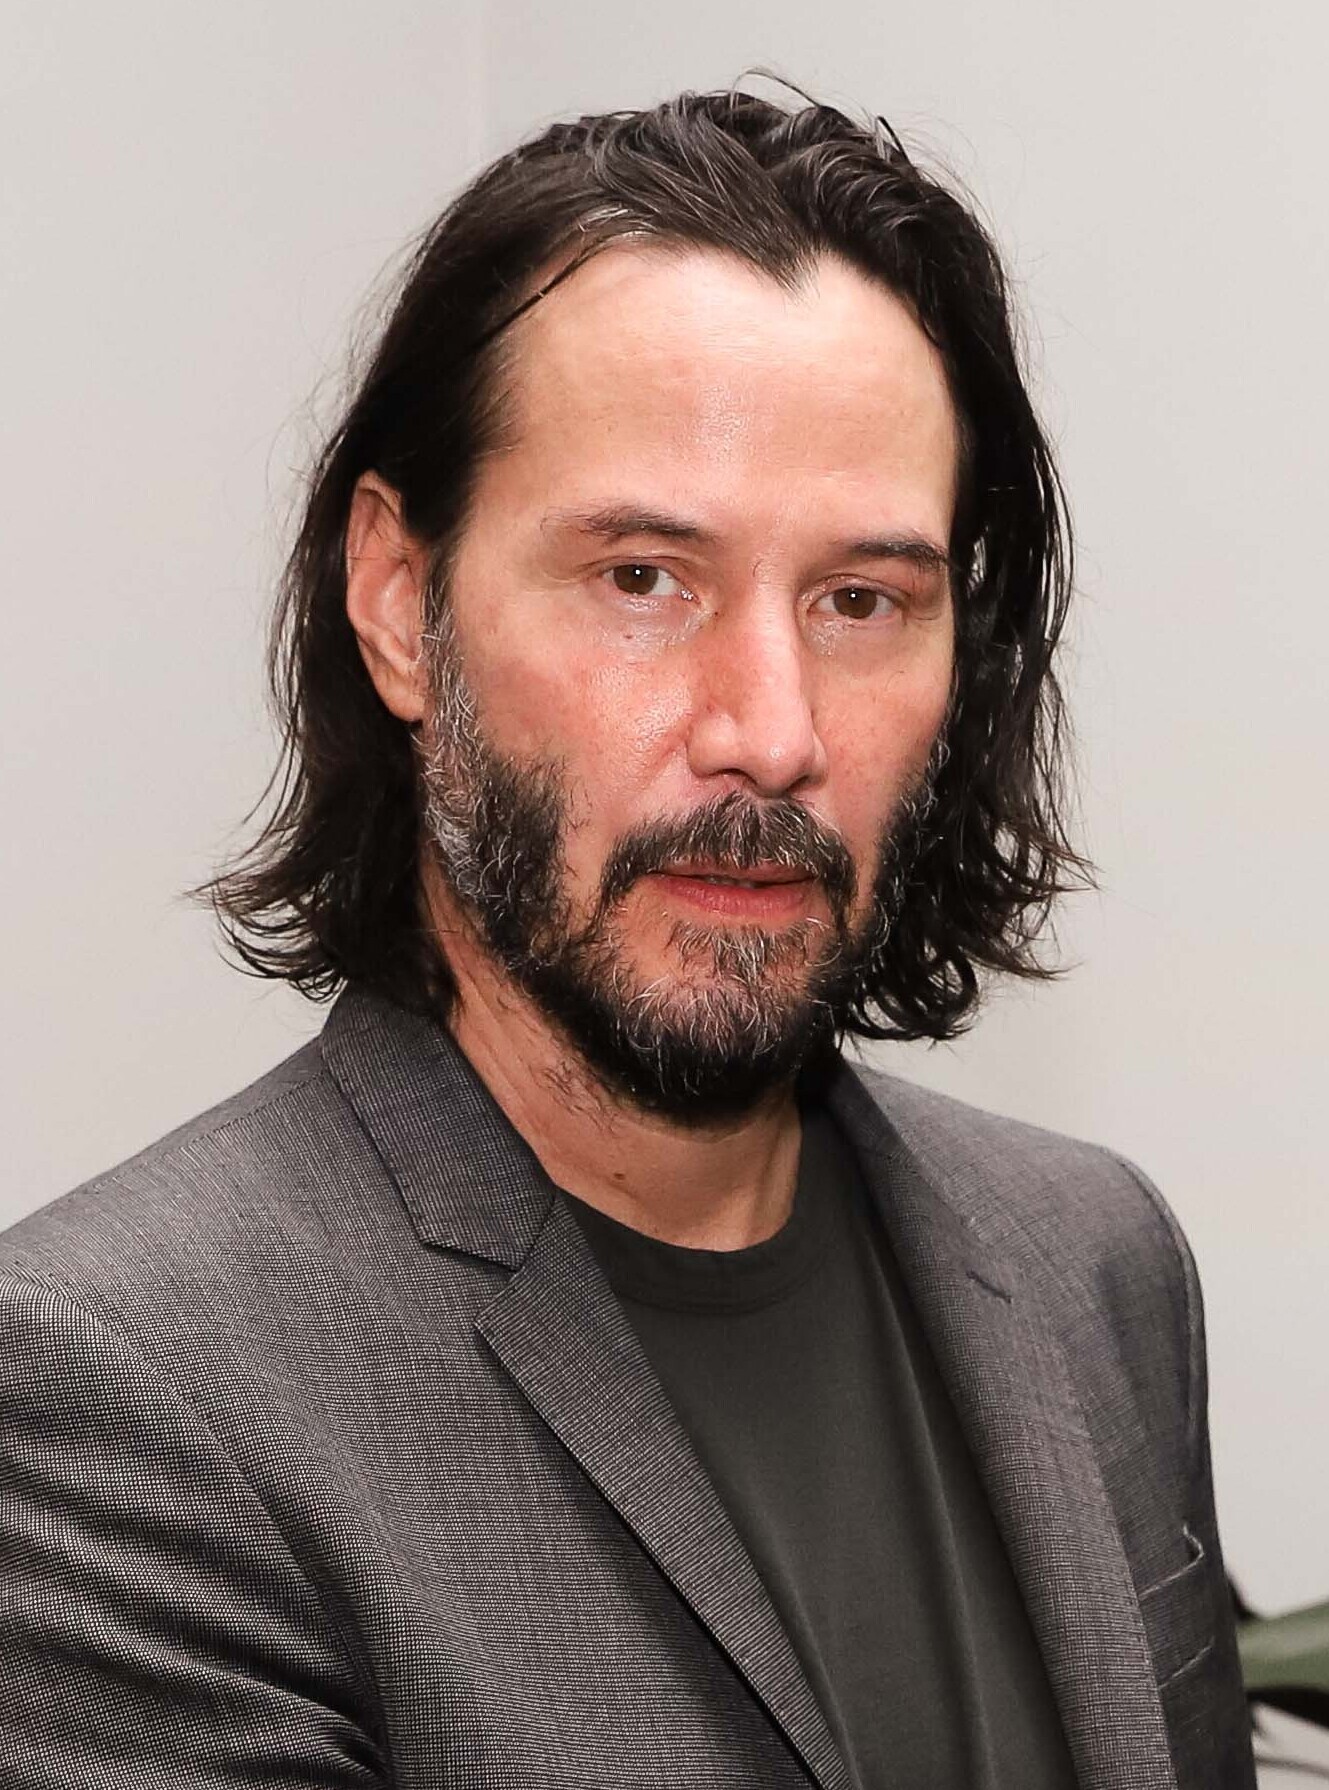
คีอานู รีฟส์

| name = คีอานู รีบ
| image = Reunião com o ator norte-americano Keanu Reeves (46806576944) (cropped).jpg
| caption = รีฟส์ใน ค.ศ. 2019
| birth_name = คีอานู ชาลส์ รีฟส์
| birth_place = เบรุต ประเทศเลบานอน
| occupation = นักแสดง
| nationality = แคนาดา
| years_active = ค.ศ. 1984–ปัจจุบัน
| partner = เจนนิเฟอร์ ไซม์(1998–2001; เธอเสียชีวิต) อเล็กซานดรา แกรนต์( ค.ศ. 2018–ปัจจุบัน)efn|ถึงแม้ว่ารีฟส์และแกรนต์มีความสัมพันธ์ทางธุรกิจตีพิมพ์หนังสือที่เริ่มไม่นานหลังทั้งคู่พบกันใน ค.ศ. 2009 ทั้งคู่เปิดเผยความสัมพันธ์นั้นในเดือนพฤศจิกายน ค.ศ. 2019 เมก ทิลลี เพื่อของแกรนต์กล่าวไว้ในเดือนกรกฎาคม ค.ศ. 2020 ว่า "ฉันจำคู่รักได้หลายปีก่อน ประมาณหนึ่งปีครึ่ง แกรนต์ กล่าวว่า 'คีอานู รีฟส์คือแฟนของฉัน'" และ "แกรนต์ ผ่านเหตุการณ์หลายอย่างกับเขา ในอดีต จู่ ๆ ก็โผล่มาบอกว่าเขาคบกับเธอมาหลายปีแล้ว" ดังนั้น ช่วงสรุปความสัมพันธ์ส่วนตัวที่เร็วสุดเริ่มขึ้นใน ค.ศ. 2018
| children = 1 (เสียชีวิต)
| works = ผลงานของคีอานู รีฟส์|รายการทั้งหมด
| awards = List of awards and nominations received by Keanu Reeves|รายการทั้งหมด
คีอานู ชาลส์ รีฟส์ (, ; เกิดวันที่ 2 กันยายน ค.ศ. 1964) เป็นนักแสดงชาวแคนาดาefn|ถึงแม้ว่าเขาเกิดจากแม่ชาวอังกฤษและพ่อชาวอเมริกันในประเทศเลบานอน รีฟส์เติบโตในประเทศแคนาดา ระบุตนเองเป็นชาวแคนาดา และถือสัญชาติแคนาดา เกิดที่เบรุตและเติบโตในโตรอนโต รีฟส์เริ่มแสดงละครเวทีและในภาพยนตร์โทรทัศน์ก่อนที่จะเปิดตัวภาพยนตร์สารคดีเรื่อง "Youngblood (1986 film)|Youngblood" (1986)
หลังประสบความล้มเหลวในบ็อกซ์ออฟฟิศหลายเรื่อง การแสดงของรีฟส์ในภาพยนตร์สยองขวัญ "The Devil's Advocate (1997 film)|อาถรรพ์มัจจุราชเหนือเมฆ" (1997) ได้รับเสียงวิจารณ์ไปในทางที่ดี จากนั้นจึงเริ่มมีชื่อเสียงมากขึ้นจากการรับบทเป็นNeo (The Matrix)|นีโอในชุดละครนิยายวิทยาศาสตร์ "เดอะ เมทริกซ์ (แฟรนไชส์)|เดอะ เมทริกซ์" ที่เริ่มขึ้นใน ค.ศ. 1999 เขารับบทเป็นจอห์น คอนสแตนตินใน"Constantine (film)|คนพิฆาตผี" (2005) และภาพยนตร์อื่น ๆ อย่าง "บ้านทะเลสาบ บ่มรักปาฏิหาริย์" (2006) "วันพิฆาตสะกดโลก" (2008) และ "สตรีท คิงส์ ตำรวจเดือดล่าล้างเดน" (2008) หลังหยุดแสดงช่วงหนึ่ง รีฟส์ก็กลับมาด้วยการรับบทเป็นจอห์น วิค (ตัวละคร)|ผู้ลอบสังหารในนามในชุดภาพยนตร์ "จอห์น วิค" ที่เริ่มต้นใน ค.ศ. 2014
นอกจากการแสดงแล้ว รีฟส์ยังเป็นผู้กำกับภาพยนตร์ "คนแกร่งสังเวียนเดือด" (2013)
== ชีวิตช่วงต้น ==
คีอานู ชาลส์ รีฟส์ เกิดในเบรุต ประเทศเลบานอน เมื่อวันที่ 2 กันยายน ค.ศ. 1964 เป็นบุตรของแพทริเซีย (สกุลเดิม เทย์เลอร์) นักออกแบบเครื่องแต่งกายและนักแสดง กับซามูเอล นาวลิน รีฟส์ จูเนียร์ แม่ของเขาเป็นชาวอังกฤษจากเอสเซกซ์"The Jonathan Ross Show", Season 8, Episode 10; March 28, 2015 ส่วนพ่อชาวอเมริกันมาจากรัฐฮาวาย และมีเชื้อสายจากฮาวาย จีน อังกฤษ ไอริช และโปรตุเกส ย่าของเขาเป็นชาวฮาวายเชื้อสายจีน แม่ของเขาพบกับพ่อขณะทำงานที่เบรุต โดยพ่อทิ้งภรรยากับครอบครัวตอนที่รีฟส์อายุ 3 ขวบ เขาพบพ่อครั้งสุดท้ายที่เกาะคาไวของฮาวายตอนอายุ 13 ปี
หลังพ่อแม่หย่าร้างใน ค.ศ. 1966 แม่ของเขาย้ายครอบครัวไปที่ซิดนีย์ จากนั้นจึงไปยังนครนิวยอร์ก โดยเธอแต่งงานกับพอล แอรอน ผู้กำกับภาพยนตร์ละครบรอดเวย์|บรอดเวย์และภาพยนตร์อเมริกัน|ฮอลลีวูดใน ค.ศ. 1970 ทั้งคู่ย้ายไปที่โตรอนโต ประเทศแคนาดา และหย่าร้างใน ค.ศ. 1971 ตอนที่รีฟส์อายุ 9 ขวบ เขามีส่วนในการแสดงละคร "Damn Yankees" แอรอนยังคงความสัมพันธฺใกล้ชิดกับรีฟส์ โดยให้คำแนะนำและเสนองานให้เขาที่โรงละครเฮดจ์โรว์ รัฐเพนซิลเวเนีย สหรัฐ แม่ของรีฟส์แต่งงานกับรอเบิร์ต มิลเลอร์ใน ค.ศ. 1976 แล้วหย่าใน ค.ศ. 1980 จากนั้นจึงแต่งงานกับแจ็ก บอนด์ โดยอยู่ด้วยกันจนถึง ค.ศ. 1994 รีฟส์และบรรดาน้องสาวเติบโตในย่านYorkville, Toronto|ยอร์กวิลล์ โตรอนโต โดยมีพี่เลี้ยงเป็นคนดูแล เนื่องจากกลุ่มชาติพันธุ์|ชาติพันธุ์ของย่า ทำให้เขาเติบโตมาพร้อมกับศิลปะจีน|ศิลปะ, เครื่องเรือนจีน|เครื่องเรือน และอาหารจีน
== ชีวิตส่วนตัว ==
ใน ค.ศ. 1998 รีฟส์พบกับเจนนิเฟอร์ ไซม์ ผู้ช่วยของผู้กำกับ เดวิด ลินช์ ในงานปาร์ตี้ที่จัดให้วง Dogstar และทั้งคู่จึงเริ่มคบหากัน จากนั้นในวันที่ 24 ธันวาคม ค.ศ. 1999 หลังตั้งท้อง 8 เดือน ไซม์ให้กำเนิดลูกสาวที่คลอดก่อนกำหนดชื่อว่า เอวา อาร์เชอร์ ไซม์-รีฟส์ ไม่กี่สัปดาห์ต่อมา ทั้งคู่หย่าร้าง แต่ภายหลังคืนดีกัน ในวันที่ 2 เมษายน ค.ศ. 2001 ไซม์เสียชีวิตจากการที่รถยนต์ของเธอSide collision|ประสานงาเข้ากับรถที่จอดอยู่สามคันบน Cahuenga Boulevard ที่ลอสแอนเจลิส มีรายงานว่าไซม์ได้รับบาดเจ็บและไม่คาดเข็มขัดด้วย รีฟส์ให้การแก่นักสืบว่าทั้งคู่กลับมาอยู่ด้วยกัน และวันก่อนเกิดเหตุก็กินบรันช์ด้วยกันที่ซานฟรานซิสโก รีฟส์ทำหน้าที่แบกโลงศพไซม์ ไปฝังข้างลูกสาวของทั้งคู่
ใน ค.ศ. 2009 รีฟส์พบกับอเล็กซานดรา แกรนต์ในงานเลี้ยงอาหารค่ำ ทั้งคู่ร่วมกับแต่งหนังสือด้วยกันสองเล่ม ทั้งคู่เปิดเผยความสัมพันธ์ในเดือนพฤศจิกายน ค.ศ. 2019
รีฟส์ไตร่ตรองถึงความเชื่อทางจิตวิญญาณ โดยกล่าวว่าเป็นเรื่อง "ส่วนตัว" ถึงแม้ว่าเขาไม่ได้นับถือศาสนาพุทธอย่างเป็นทางการ ศาสนานี้ได้ทิ้งความประทับใจไว้กับเขา โดยเฉพาะหลังรับบทในภาพยนตร์ "พระพุทธเจ้า มหาศาสดาโลกลืมไม่ได้"
==การเซ็นเซอร์==
ภาพยนตร์ของรีฟส์ถูกCensorship in China|แบนจากFilm censorship in China|แพลตฟอร์มสตรีมมิ่งในประเทศจีน เช่น อ้ายฉีอี้, เทนเซ็นต์ วิดีโอ และโยวคู่ เนื่องจากในวันที่ 3 มีนาคม ค.ศ. 2022 เขาเข้าไปมีส่วนร่วมแบบเสมือนในคอนเสิร์ตการกุศลให้กับTibet House US|ทิเบตเฮาส์ องค์กรไม่แสวงหาผลกำไรที่มีส่วนเกี่ยวข้องกับดาไลลามะ ผู้นำทางจิตวิญญาณทิเบตที่ลี้ภัย
== ผลงานในวงการภาพยนตร์ ==
=== ภาพยนตร์ ===
| class="wikitable plainrowheaders sortable" style="margin-right: 0;"
|-
! scope="col" | Year
! scope="col" | Title
! scope="col" | Role(s)
! scope="col" class="unsortable" | Notes
! scope="col" class="unsortable" |
|-
! scope="row"|1985
|"One Step Away"
|
|Short film
|style="text-align:center;"|
|-
! rowspan="3" scope="row" |1986
|"Youngblood (1986 film)|Youngblood"
|Heaver
|
|style="text-align:center;"|
|-
|"Flying (film)|Flying"
|Tommy
|
|style="text-align:center;"|
|-
|"River's Edge"
|Matt
|
|style="text-align:center;"|
|-
! rowspan="4" scope="row" |1988
|'
|
|
|style="text-align:center;"|
|-
|"Permanent Record (film)|Permanent Record"
|
|
|style="text-align:center;"|
|-
|'
|
|
|style="text-align:center;"|
|-
|"Dangerous Liaisons"
|
|
|style="text-align:center;"|
|-
! rowspan="2" scope="row" |1989
|"Bill & Ted's Excellent Adventure"
|
|
|style="text-align:center;"|
|-
|"Parenthood (film)|Parenthood"
| Tod
|
|style="text-align:center;"|
|-
! rowspan="2" scope="row" |1990
|"I Love You to Death"
| Marlon
|
|style="text-align:center;"|
|-
|"Tune in Tomorrow"
|
|
|style="text-align:center;"|
|-
! rowspan="3" scope="row" |1991
|"Point Break"
|
|
|style="text-align:center;"|
|-
|"Bill & Ted's Bogus Journey"
|
|
|style="text-align:center;"|
|-
|"My Own Private Idaho"
|
|
|style="text-align:center;"|
|-
! scope="row" |1992
|"Bram Stoker's Dracula (1992 film)|Bram Stoker's Dracula"
|
|
|style="text-align:center;"|
|-
! rowspan="4" scope="row" |1993
|"Much Ado About Nothing (1993 film)|Much Ado About Nothing"
|
|
|style="text-align:center;"|
|-
|"Even Cowgirls Get the Blues (film)|Even Cowgirls Get the Blues"
|
|
|style="text-align:center;"|
|-
|"Freaked"
|Ortiz the Dog Boy
|Uncredited
|style="text-align:center;"|
|-
|"Little Buddha"
|
|
|style="text-align:center;"|
|-
! scope="row" |1994
|"Speed (1994 film)|Speed"
|Officer Jack Traven
|
|style="text-align:center;"|
|-
! rowspan="2" scope="row" |1995
|"Johnny Mnemonic (film)|Johnny Mnemonic"
|Johnny
|
|style="text-align:center;"|
|-
|'
|
|
|style="text-align:center;"|
|-
! rowspan="2" scope="row" |1996
|"Chain Reaction (1996 film)|Chain Reaction"
|
|
|style="text-align:center;"|
|-
|"Feeling Minnesota"
|
|
|style="text-align:center;"|
|-
! rowspan="2" scope="row" |1997
|'
|Harry
|
|style="text-align:center;"|
|-
|'
|
|
|style="text-align:center;"|
|-
! rowspan="2" scope="row" |1999
|'
| นีโอ (เดอะเมทริกซ์)|นีโอ
|
|style="text-align:center;"|
|-
|"Me and Will"
| Himself
|Uncredited cameo
|style="text-align:center;"|
|-
! rowspan="3" scope="row" |2000
|'
|
|
|style="text-align:center;"|
|-
|'
|
|
|style="text-align:center;"|
|-
|'
|
|
|style="text-align:center;"|
|-
! rowspan="2" scope="row" |2001
|"Sweet November (2001 film)|Sweet November"
|
|
|style="text-align:center;"|
|-
|"Hardball (film)|Hardball"
|
|
|style="text-align:center;"|
|-
! rowspan="4" scope="row" |2003
|'
| นีโอ
|
|style="text-align:center;"|
|-
|'
| นีโอ (ให้เสียง)
| Segment "Kid's Story"
|style="text-align:center;"|
|-
|'
| นีโอ
|
|style="text-align:center;"|
|-
|"Something's Gotta Give (film)|Something's Gotta Give"
|
|
|style="text-align:center;"|
|-
! rowspan="3" scope="row" |2005
|"Constantine (film)|Constantine"
|
|
|style="text-align:center;"|
|-
|"Thumbsucker (film)|Thumbsucker"
|
|
|style="text-align:center;"|
|-
|"Ellie Parker"
|Himself
|Cameo
|style="text-align:center;"|
|-
! rowspan="3" scope="row" |2006
|'
|
|
|style="text-align:center;"|
|-
|'
|
|
|style="text-align:center;"|
|-
|'
|Narrator
|Documentary film|Documentary
|style="text-align:center;"|
|-
! rowspan="2" scope="row" |2008
|"Street Kings"
|
|
|style="text-align:center;"|
|-
|'
|Klaatu (The Day the Earth Stood Still)|Klaatu
|
|style="text-align:center;"|
|-
! scope="row" |2009
|'
|
|
|style="text-align:center;"|
|-
! scope="row" |2010
|"Henry's Crime"
|
|
|style="text-align:center;"|
|-
! rowspan="2" scope="row" |2012
|"Side by Side (2012 film)|Side by Side"
|Himself
|Also producer; documentary
|style="text-align:center;"|
|-
|"Generation Um..."
|John
|
|style="text-align:center;"|
|-
! rowspan="2" scope="row" |2013
|"Man of Tai Chi"
|
|Also director
|style="text-align:center;"|
|-
|"47 Ronin (2013 film)|47 Ronin"
|Kai
|
|style="text-align:center;"|
|-
! scope="row" |2014
|"จอห์น วิค แรงกว่านรก"
|จอห์น วิค
|
|style="text-align:center;"|
|-
! rowspan="3" scope="row" |2015
|"Knock Knock (2015 film)|Knock Knock"
|
|Also executive producer
|style="text-align:center;"|
|-
|"Deep Web (film)|Deep Web: The Untold Story of Bitcoin and the Silk Road"
| Narrator
| Documentary
|style="text-align:center;"|
|-
|"Mifune: The Last Samurai"
| Narrator
| Documentary
|style="text-align:center;"|
|-
! rowspan="5" scope="row" |2016
|"Exposed (2016 film)|Exposed"
|
| Also producer
|style="text-align:center;"|
|-
|"Keanu (film)|Keanu"
|Keanu
|Voice; Cameo
|style="text-align:center;"|
|-
|'
|Hank
|
|style="text-align:center;"|
|-
|'
|
|
|style="text-align:center;"|
|-
|'
|
|
|style="text-align:center;"|
|-
! rowspan="4" scope="row" |2017
|"To the Bone (film)|To the Bone"
|
|
|style="text-align:center;"|
|-
|"จอห์น วิค แรงกว่านรก 2"
|จอห์น วิค
|
|style="text-align:center;"|
|-
|'
|Bob
| Cameo
|style="text-align:center;"|
|-
|"SPF-18"
|Himself
| Cameo
|style="text-align:center;"|
|-
! rowspan="3" scope="row" |2018
|"Siberia (2018 film)|Siberia"
|
|Also producer
|style="text-align:center;"|
|-
|"Destination Wedding"
|Frank
|
|style="text-align:center;"|
|-
|"Replicas (film)|Replicas"
|
|Also producer
|style="text-align:center;"|
|-
! rowspan="5" scope="row" |2019
|"จอห์น วิค แรงกว่านรก 3"
|จอห์น วิค
|
|style="text-align:center;"|
|-
|"Always Be My Maybe (2019 film)|Always Be My Maybe"
|Himself
|
|style="text-align:center;"|
|-
|"Toy Story 4"
|
|Voice
|style="text-align:center;"|
|-
|"Already Gone (film)|Already Gone"
|
|Executive producer
|style="text-align:center;"|
|-
|"Between Two Ferns: The Movie"
| Himself
| Cameo
|style="text-align:center;"|
|-
! rowspan="2" scope="row" |2020
|'
|Sage
|
|style="text-align:center;"|
|-
|"Bill & Ted Face the Music"
|
|
|style="text-align:center;"|
|-
! scope="row" |2021
|'
| Neo / Thomas Anderson
|
|style="text-align:center;"|
|-
! scope="row" |2022
|"DC League of Super-Pets"
|Batman|บรูซ เวย์น / แบทแมน
|Voice
|style="text-align:center;"|
|-
! scope="row" |2023
|"จอห์น วิค แรงกว่านรก 4"
|จอห์น วิค
|Also executive producer
|style="text-align:center;"|
|-
! scope="row" | 2024
| style="background:#FFFFCC;" | "Sonic the Hedgehog 3 (film)|Sonic the Hedgehog 3"
| Shadow the Hedgehog
| Post-production; voice
| style="text-align:center;" |
|-
! scope="row" | 2025
| style="background:#FFFFCC;" | "John Wick Presents: Ballerina"
| จอห์น วิค
| Post-production; also producer
| style="text-align:center;" |
|-
! rowspan="2" scope="row" |
| style="background:#FFFFCC;" |"Good Fortune (film)|Good Fortune"
| Gabriel
| Post-production
| style="text-align:center;" |
|-
| style="background:#FFFFCC;" | "Outcome (film)|Outcome"
| Reef Hawk
| Filming
| style="text-align:center;" |
|
| class="wikitable"
| Key
| style="background:#FFFFCC;" |
| Denotes films that have not yet been released
|
==บรรณานุกรม==
*
*
*"BRZRKR" (with Matt Kindt and Ron Garney, 12-issue mini-series, Boom! Studios, 2021, )
==หมายเหตุ==
== อ้างอิง ==
==อ่านเพิ่ม==
*
*
*
*
== แหล่งข้อมูลอื่น ==
*
*
*
*
*
หมวดหมู่:ชาวแคนาดาเชื้อสายอังกฤษ
หมวดหมู่:ชาวแคนาดาเชื้อสายจีน
หมวดหมู่:ชาวแคนาดาเชื้อสายโปรตุเกส
หมวดหมู่:ชาวแคนาดาเชื้อสายไอริช
หมวดหมู่:ชาวแคนาดาเชื้อสายฮาวาย
หมวดหมู่:นักแสดงอเมริกัน
หมวดหมู่:นักแสดงแคนาดา
หมวดหมู่:บุคคลจากเบรุต
หมวดหมู่:อินเทอร์เน็ตมีม